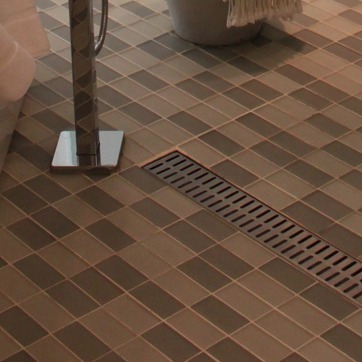
Material: metal